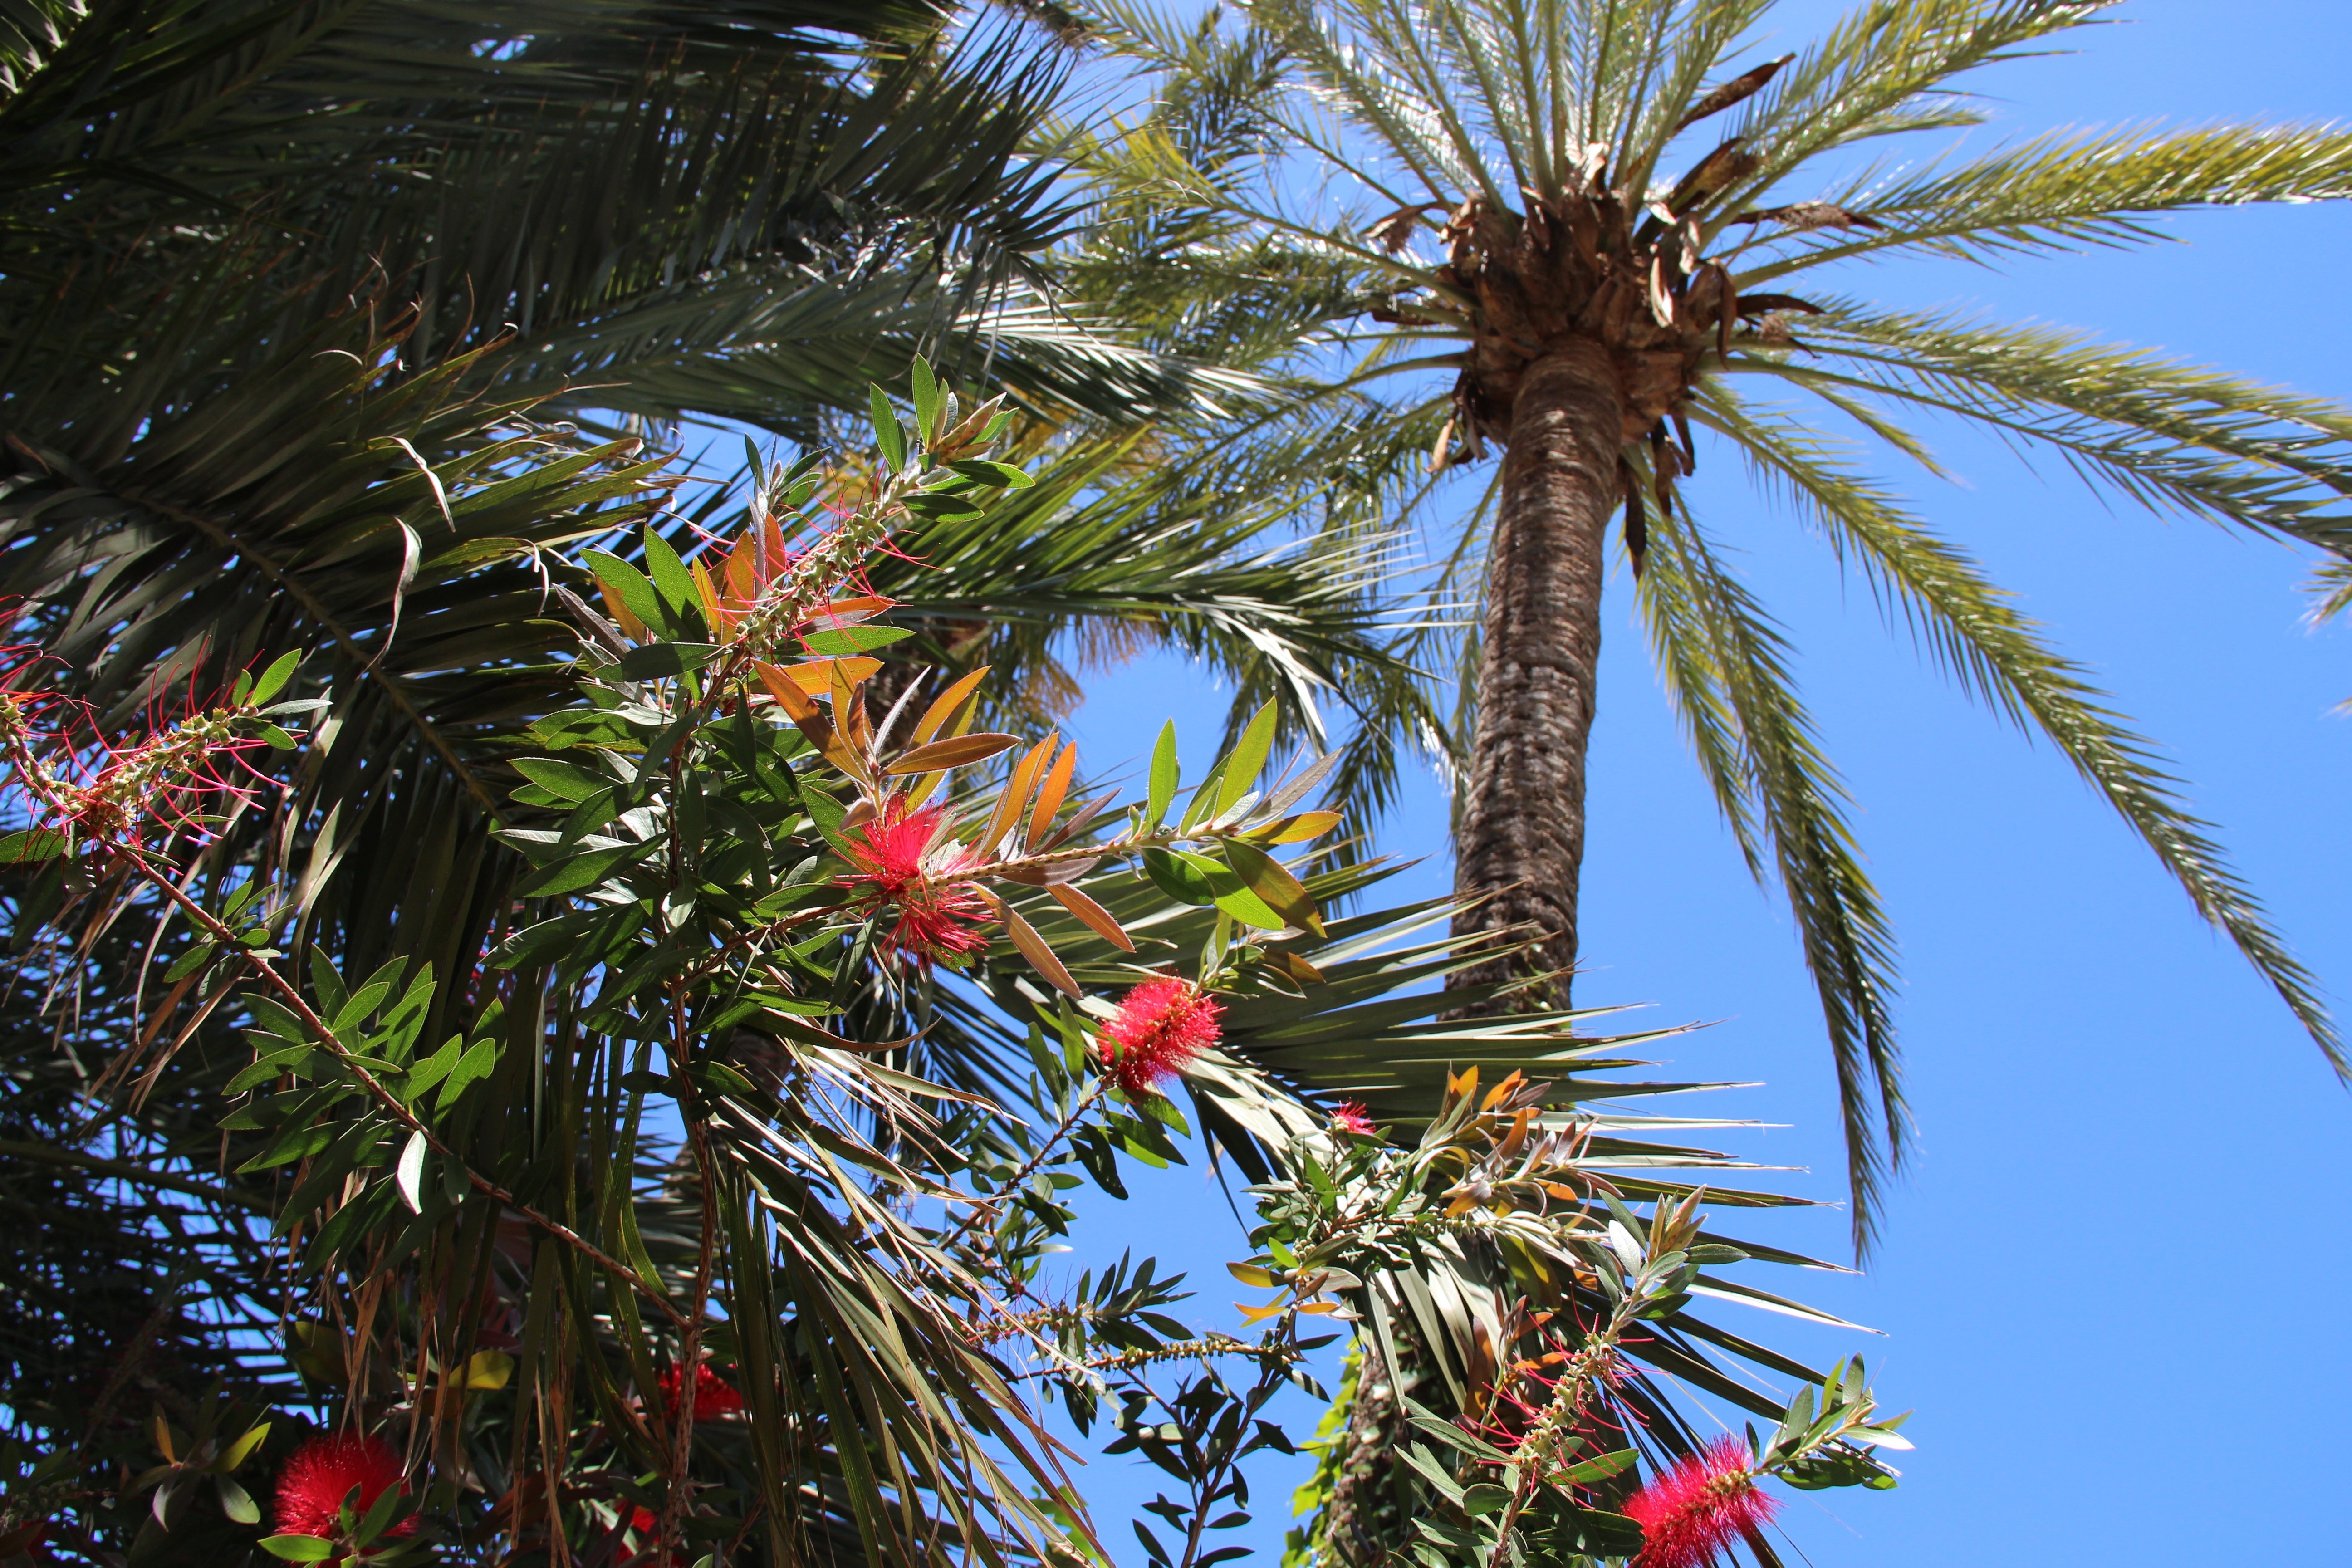
tree, branch, plant, sky, sun, leaf, flower, summer, produce, botany, flora, blue sky, flowers, south, tropics, palma, summer flowers, flowering plant, date palm, woody plant, land plant, arecales, palm family, borassus flabellifer